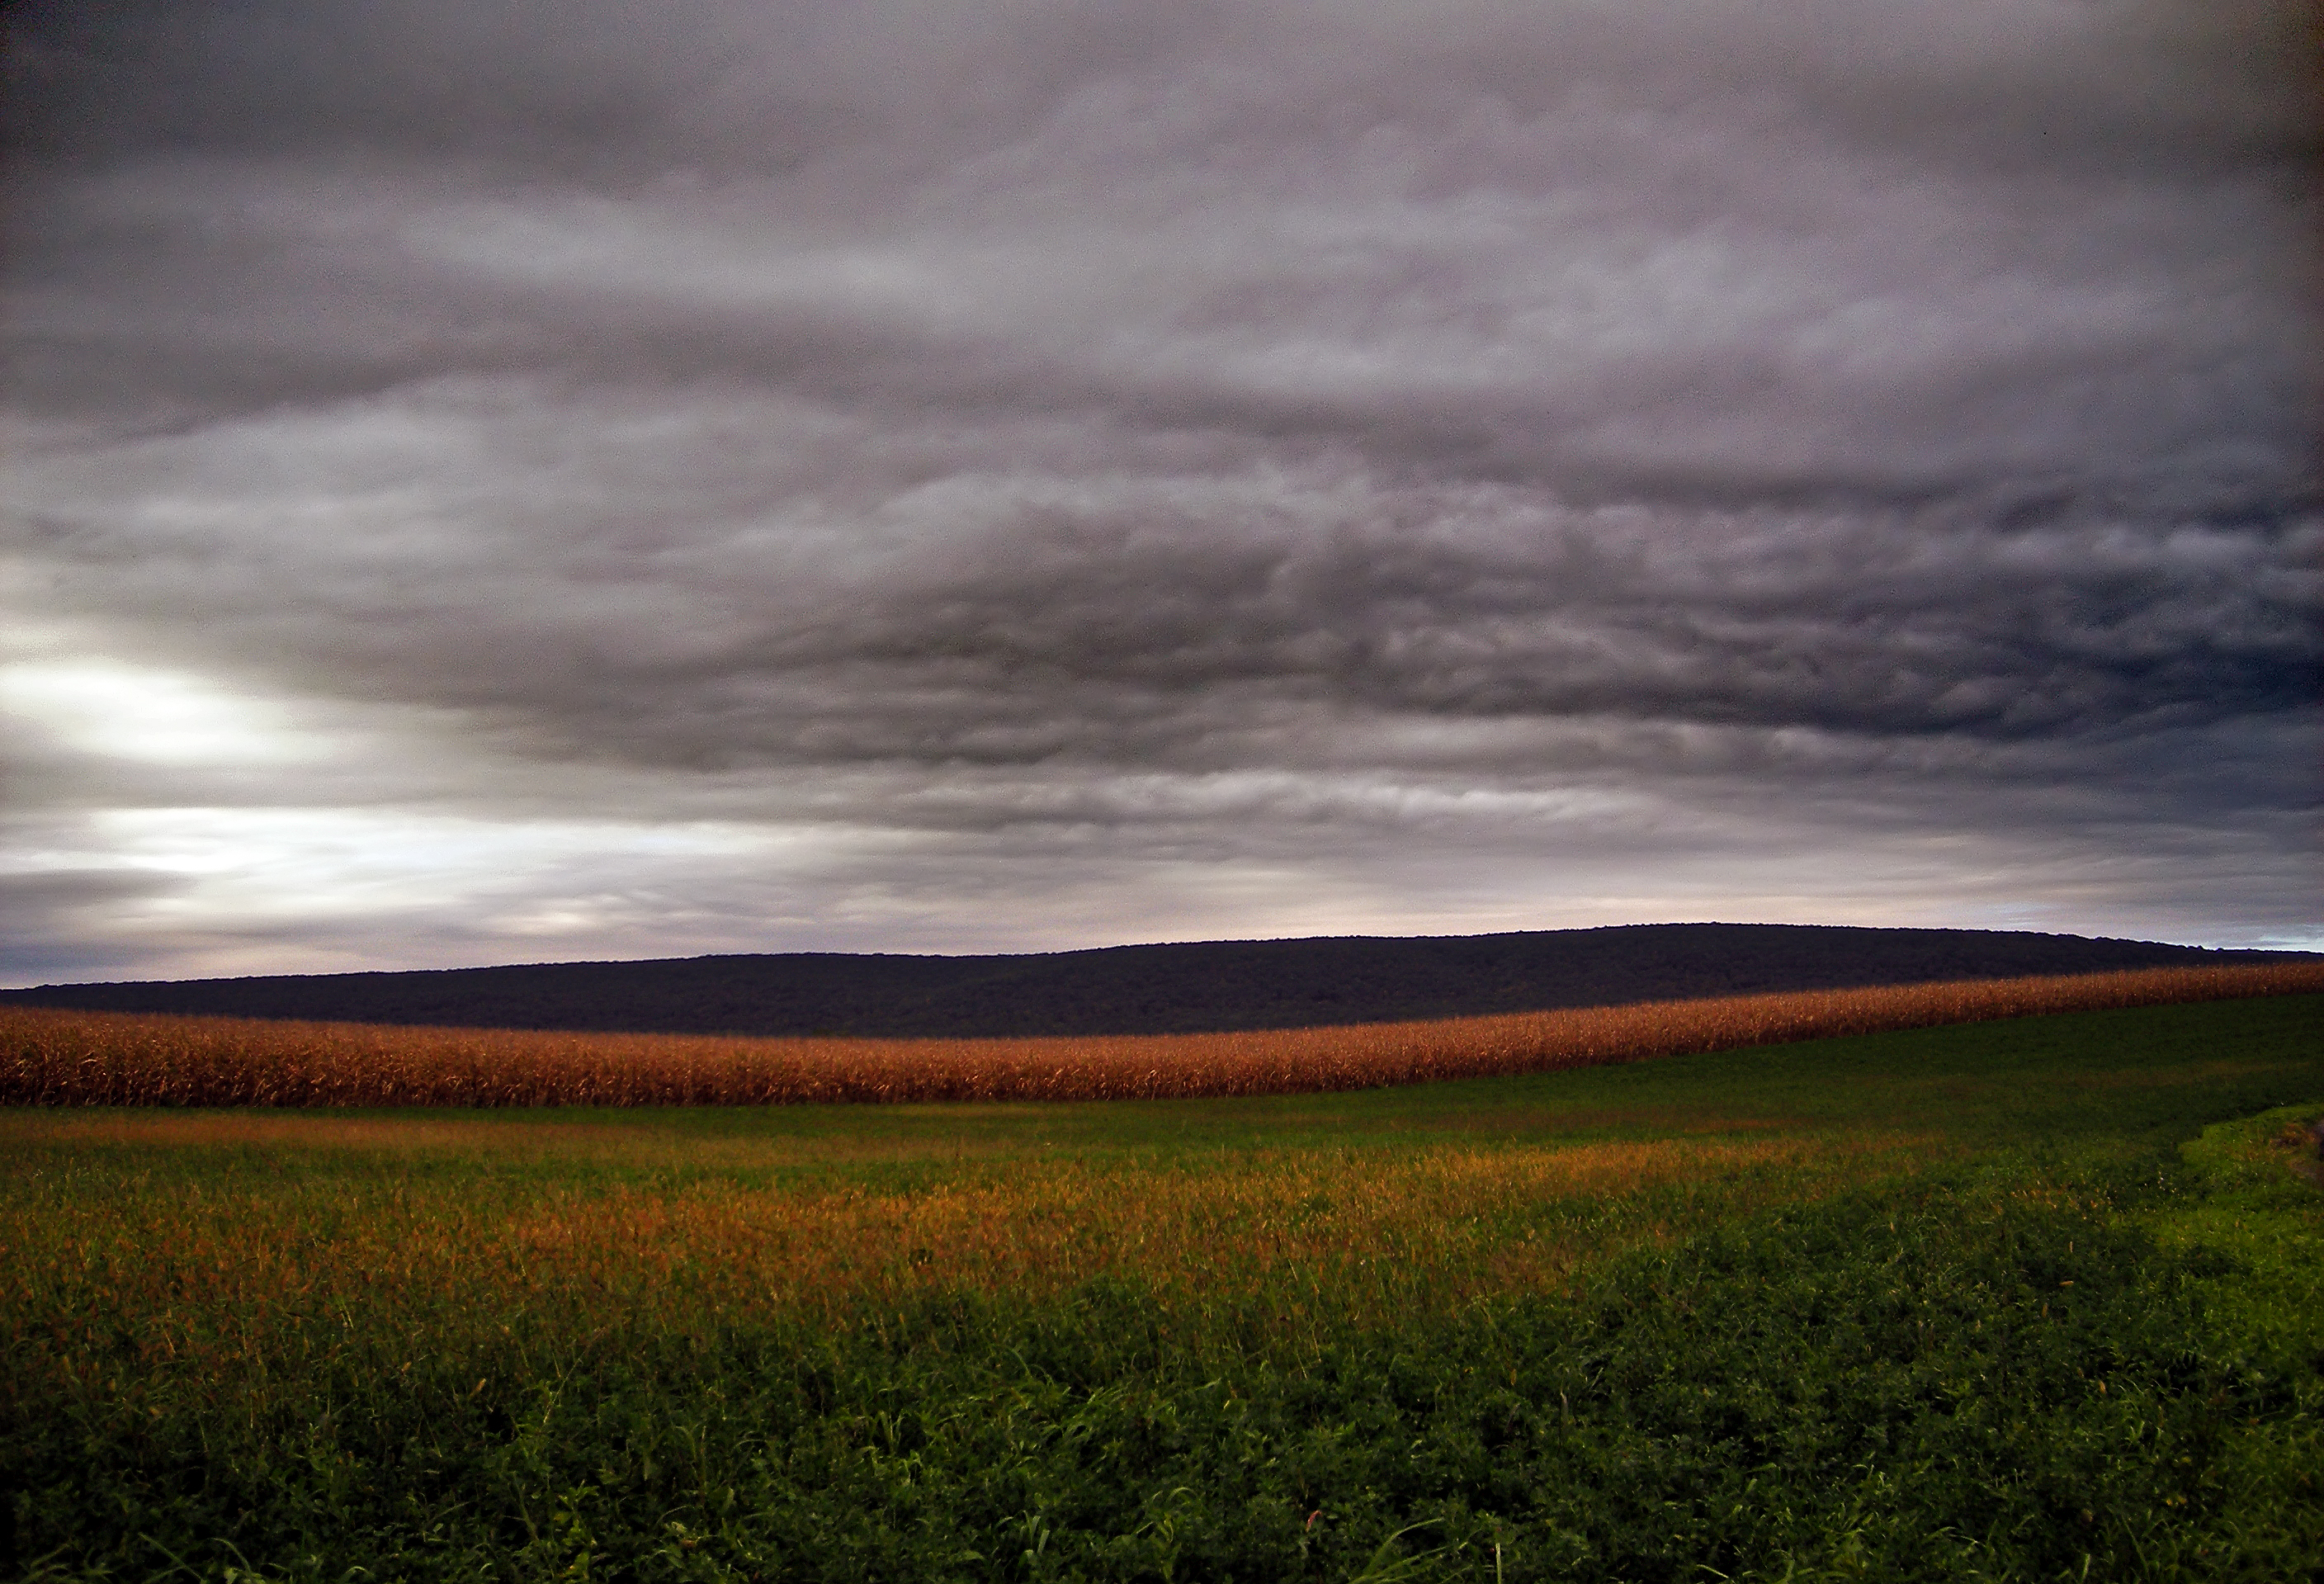
landscape, nature, grass, horizon, cloud, sky, sunrise, sunset, field, meadow, prairie, sunlight, morning, hill, wind, dawn, dusk, evening, rural, autumn, weather, overcast, agriculture, plain, creativecommons, clouds, grassland, lowlight, pennsylvania, bluemountain, kittatinnymountain, berkscounty, cornfield, plateau, windsortownship, habitat, ecosystem, steppe, rural area, meteorological phenomenon, atmospheric phenomenon, grass family